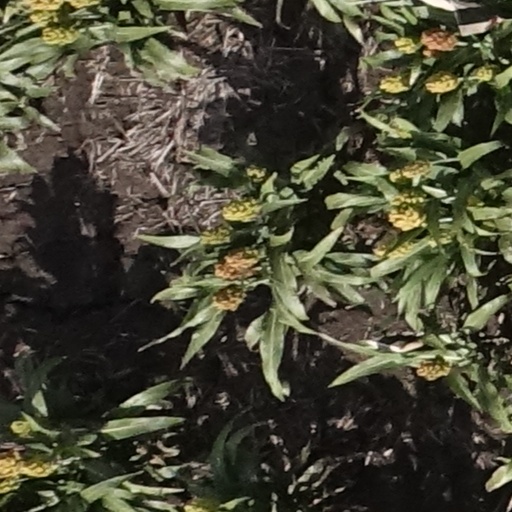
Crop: sorghum